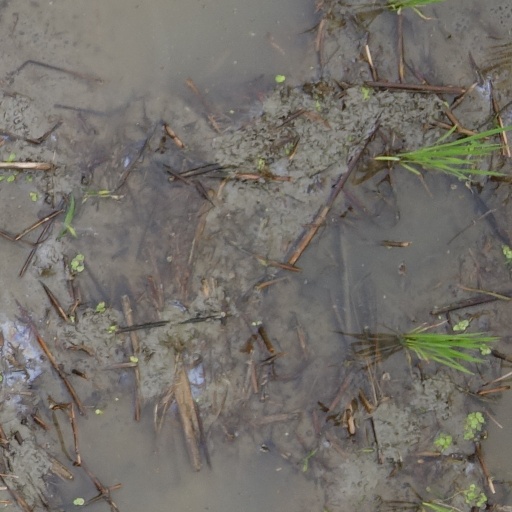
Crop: rice